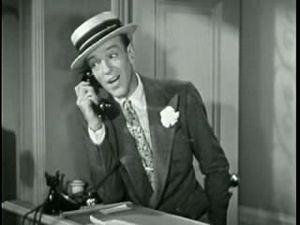
Frederick Austerlitz, dit Fred Astaire [fɹɛd ˈæstɛɚ], est un danseur, acteur, chanteur, magicien aux claquettes et compositeur américain, né le 10 mai 1899 à Omaha et mort le 22 juin 1987 à Los Angeles.
Le canotier est un chapeau de paille de forme ovale à fond plat, à bords également plats, orné d’un ruban, qui est mis à la mode par les fervents du sport à la fin du XIXᵉ siècle.